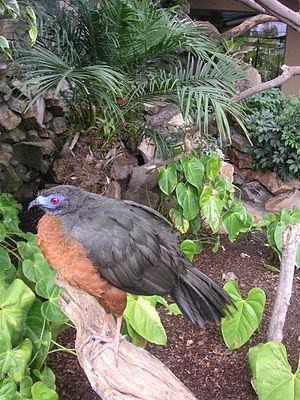
Chamaepetes est un genre d'oiseaux de la famille des Cracidae.
La Pénélope de Goudot est une espèce d'oiseau de la famille des Cracidae.